Diante do Trono

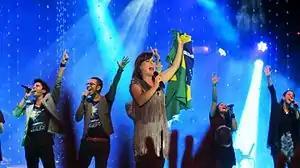
The band in 2012, during the recording of "Creio".

On 9 June 2012, the band can finally fulfill their wish to record an album of the Diante do Trono's series in the city of Manaus. The recording was the fifteenth of the series, and was supported by pastors and churches in the city, with an audience of 350,000 people in the Manaus Sambadrome. The album, entitled "Creio" , was directed by Alex Passos, who chose to do a different work than most audio-visual projects produced at the time, especially in the Christian environment. The event also featured the special appearances of Ludmila Ferber, Thomas Miller, Mariana Valadão, Felippe Valadão, among other musicians. The work received positive reviews from the specialized media, and received considerable acclaim from the public, selling 50,000 copies in just one day. The same work in DVD format became platinum in fifteen days. Also in 2012, Diante do Trono also recorded the album "Suomi Valtaistuimen Edessä", an international project in Finnish, featuring re-recordings of the albums "Aleluia" and "Sol da Justiça", as well as participation in the Hillsong Global Project, recording the Portuguese version of the project. In partnership with Hillsong, released by the CanZion label, it sold 40,000 copies, reaching gold disk.